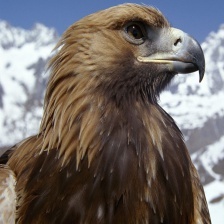
Species: GOLDEN EAGLE
Scientific name: AQUILA CHRYSAETOS